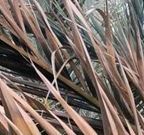
Label: Potassium Deficiency